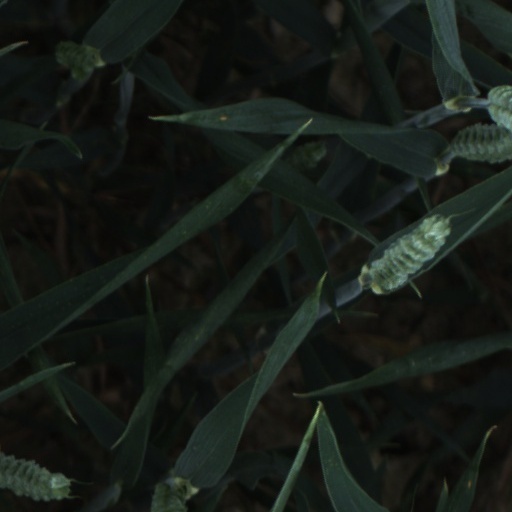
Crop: wheat